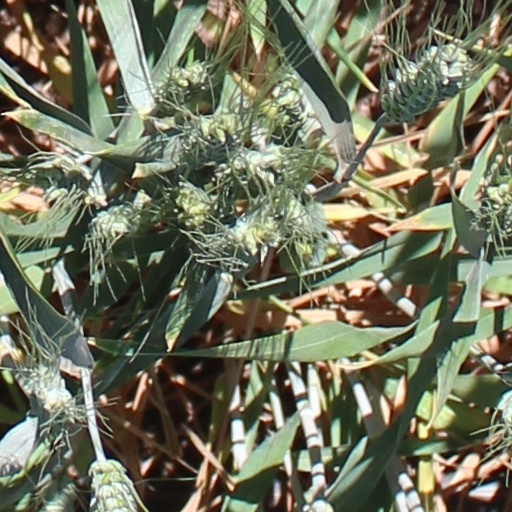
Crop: wheat